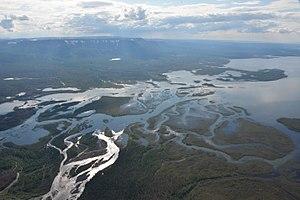
Le lac Khantaï est un lac en forme de long ruban orienté est-ouest, se situant dans le bassin de la rivière Khantaïka, au sein des monts Poutorana, dans le kraï de Krasnoïarsk en Russie. Le lac a une superficie de 880 km², une longueur de 150 km et une largeur de 7 km.